Naser al-Din Shah's slide

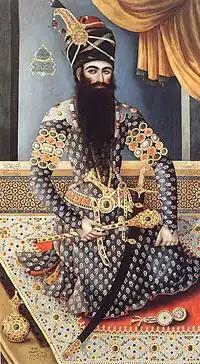
Fath-Ali Shah, creator of the marble slide, who is supposed to have felt the need to use it every day

John H. Waller, commenting on Qajar art, mentions, without any credible source, that such a slide was used by Fath-Ali Shah Qajar and his harem: